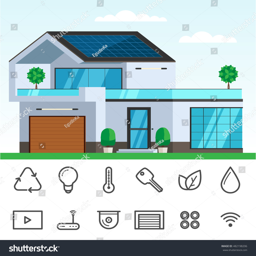
smart house with solar panel on the roof .